USS Sanctuary

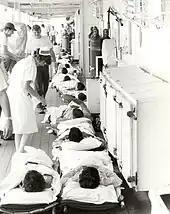
Navy nurse and patients aboard USS "Sanctuary" in the 1960s

On 1 March 1966, "Sanctuary" was reacquired by the Navy and reinstated on the Navy list. Towed to Louisiana, she was modernized at the Avondale Shipyards, Westwego; and was re-commissioned at New Orleans on 15 November 1966, Captain John F. Collingwood, USN, commanding and Captain Gerald J. Duffner, MC, USN, commanding Naval Hospital in USS "Sanctuary". Modernization had given her a heliport, three x-ray units, a blood bank, an artificial kidney machine, ultrasonic diagnostic equipment, a recompression chamber and other modern equipment, medical, culinary, laundry, etc., to supplement her 20 wards and four operating rooms. Three hundred and sixteen medical personnel were assigned to staff the Naval Hospital. Her mission had shifted in emphasis: from that of an "ambulance" ship carrying wounded and sick to hospitals in rear areas, to that of a fully equipped hospital carrying medical facilities close to the combat area.